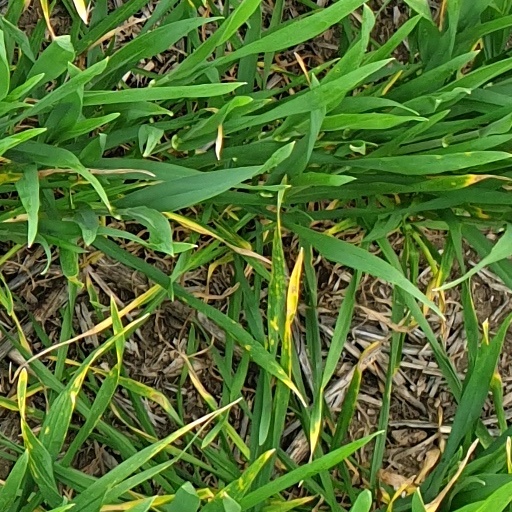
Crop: wheat